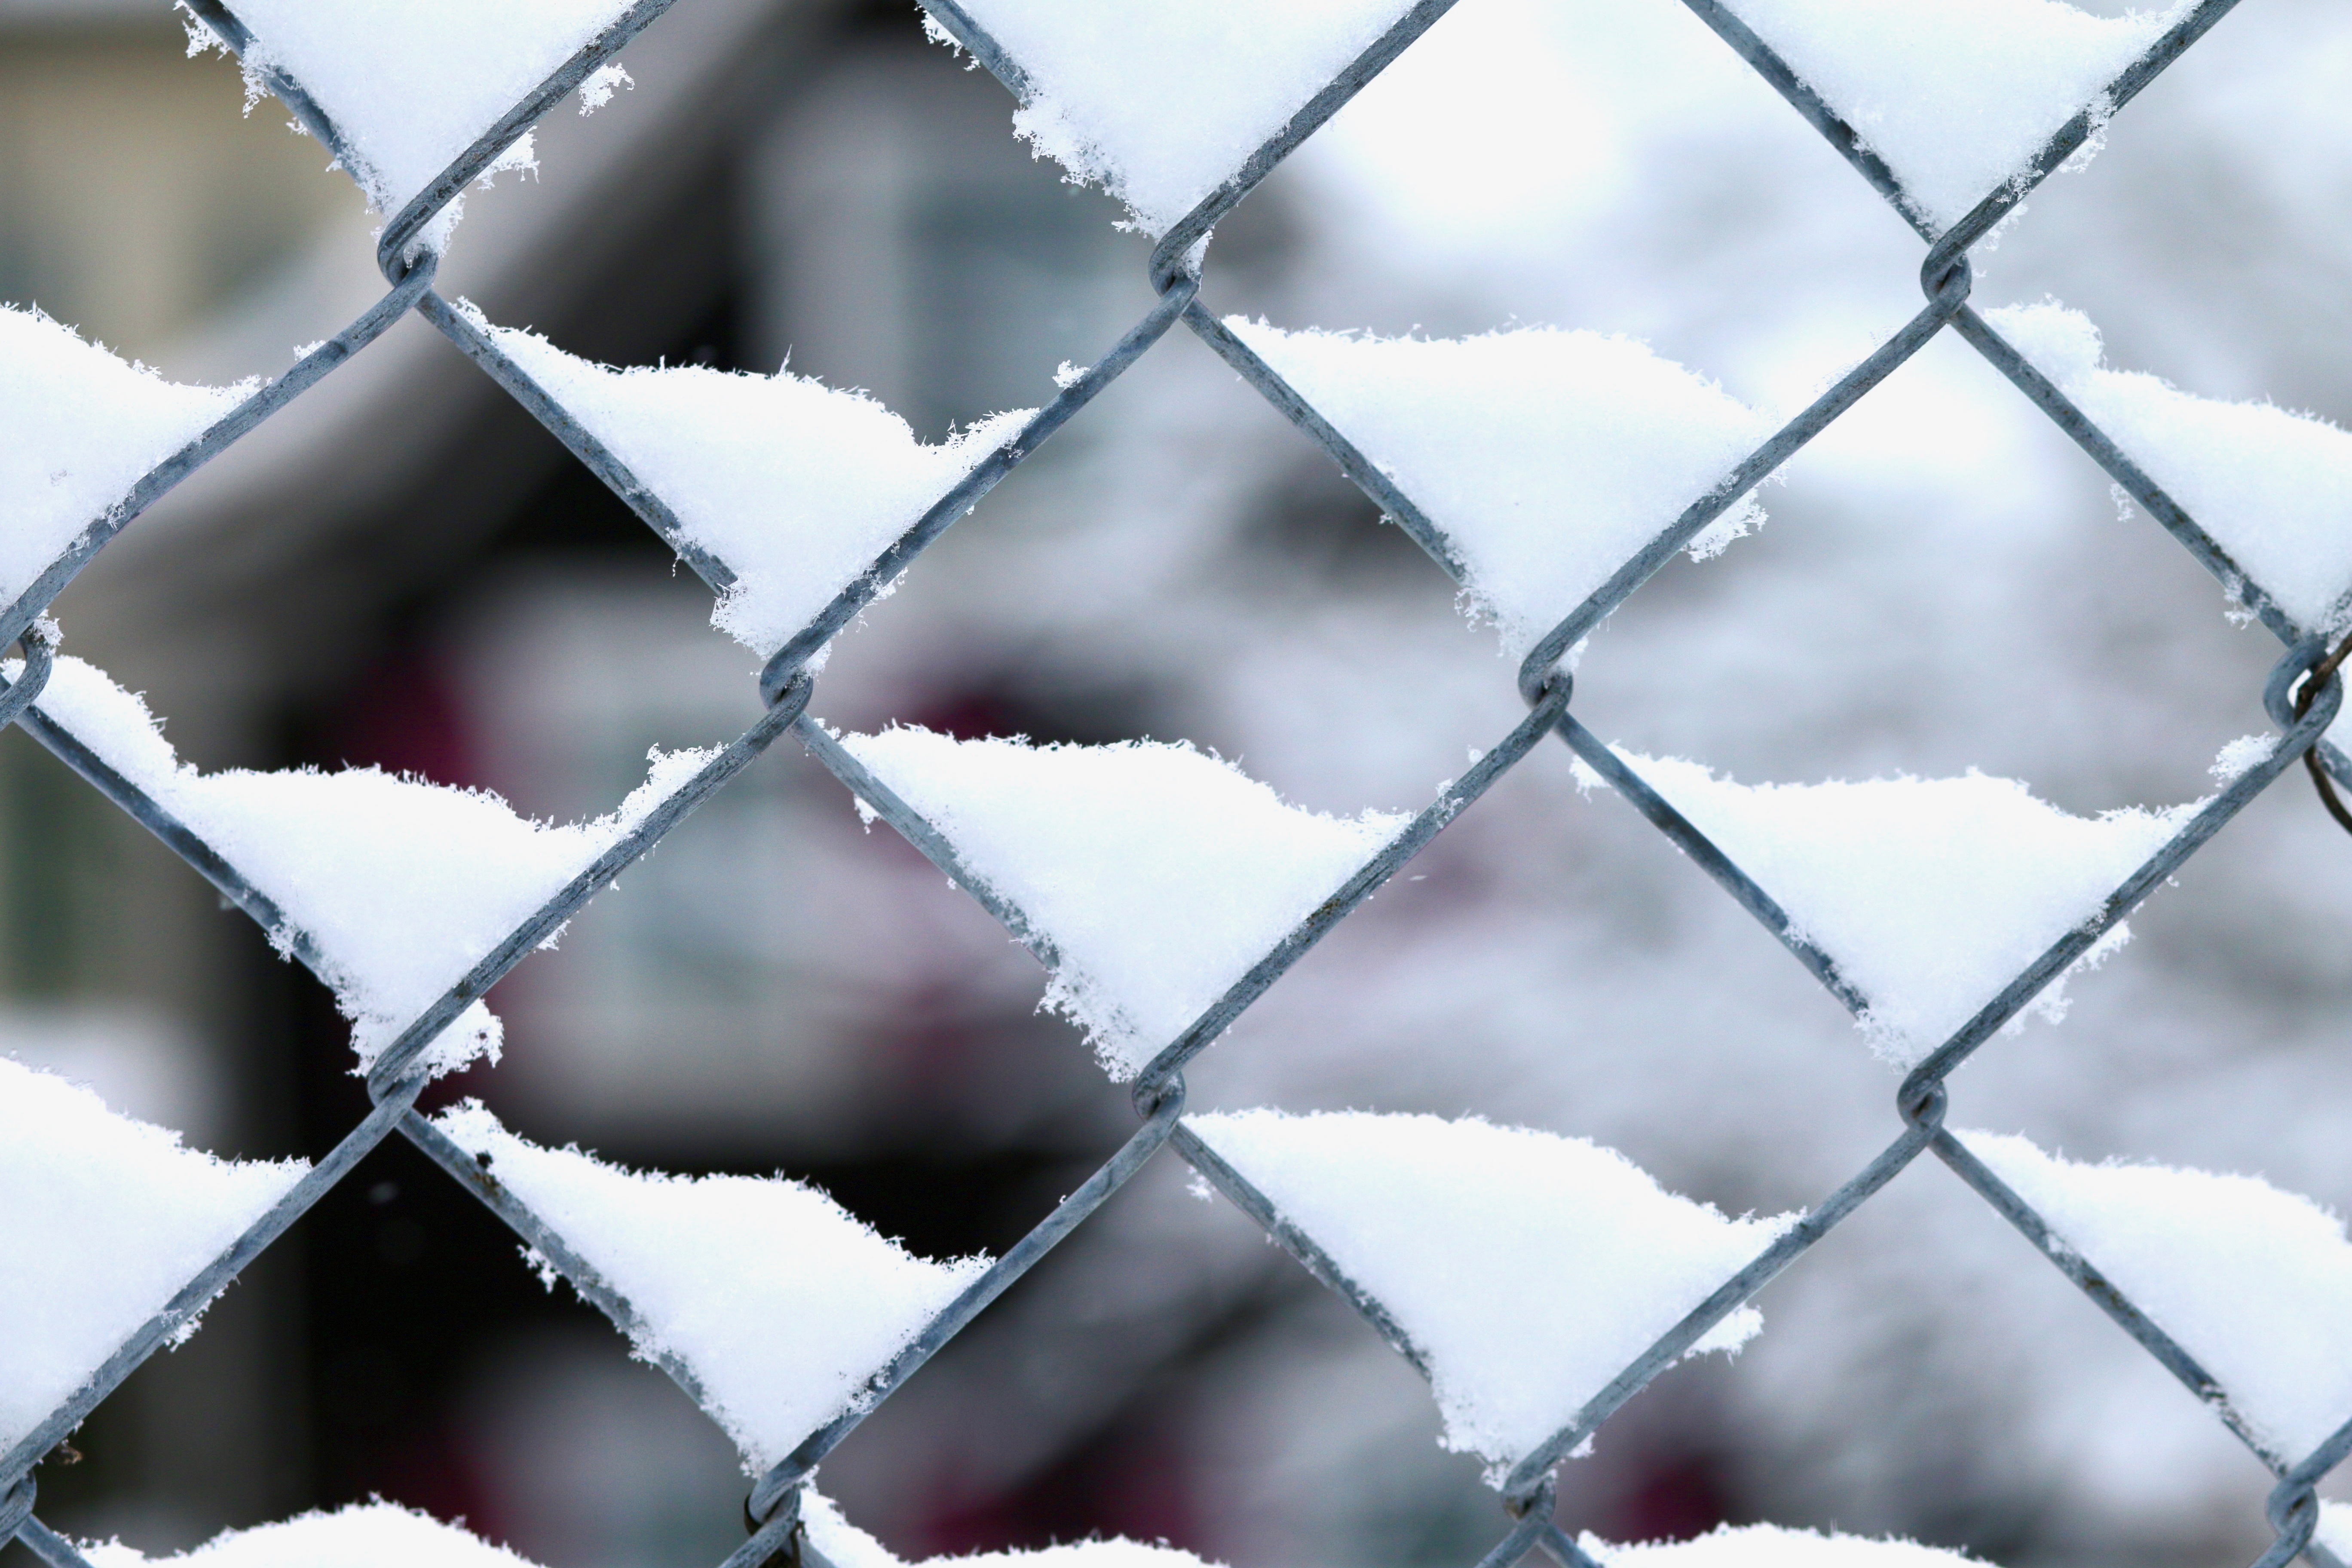
branch, snow, winter, frost, pattern, metal, twig, freezing, wire mesh